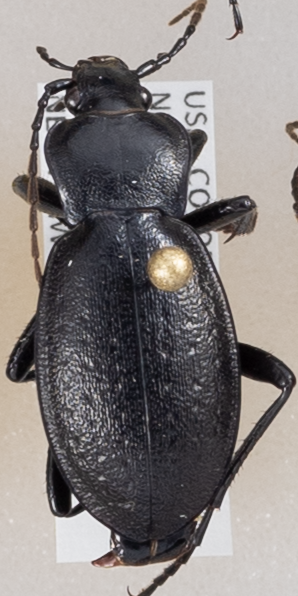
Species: Carabus taedatus
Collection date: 2018-07-31
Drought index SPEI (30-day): -0.556
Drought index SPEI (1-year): -0.62
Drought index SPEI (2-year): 0.23